Hamiet Bluiett

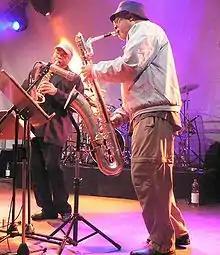
Oliver Lake (left) and Hamiet Bluiett performing in 2007

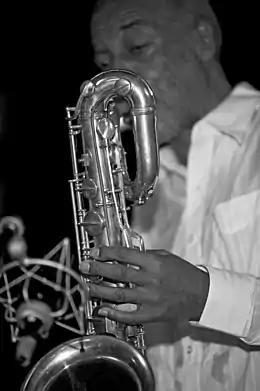
Hamiet Bluiett, Vision XIII Festival

Hamiet Bluiett (September 16, 1940 – October 4, 2018) was an American jazz saxophonist, clarinetist, and composer. His primary instrument was the baritone saxophone, and he was considered one of the finest players of this instrument. A member of the World Saxophone Quartet, he also played (and recorded with) the bass saxophone, E-flat alto clarinet, E-flat contra-alto clarinet, and wooden flute.